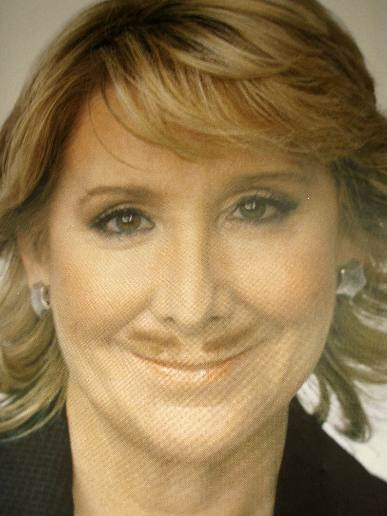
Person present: Yes